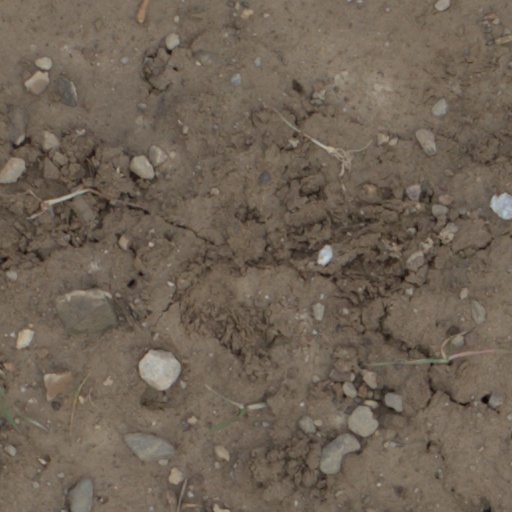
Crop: wheat